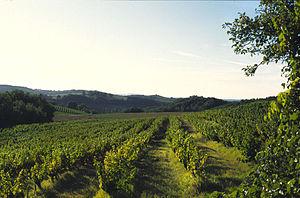
Vignoble de Gaillac, Sud de la France
Le gaillac est un vin français d'appellation d'origine contrôlée du vignoble du Sud-Ouest de la France.
Le gaillac-premières-côtes est un vin français d'appellation d'origine contrôlée du vignoble du Sud-Ouest de la France. Sa zone de production est située sur la rive droite du Tarn, dans la partie nord-ouest du département homonyme, au nord-est de Toulouse.